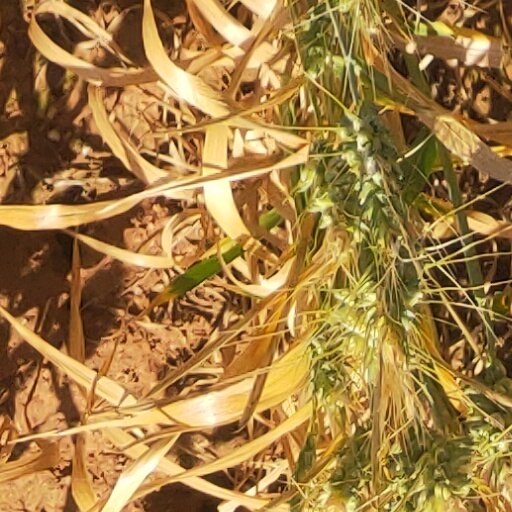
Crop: wheat